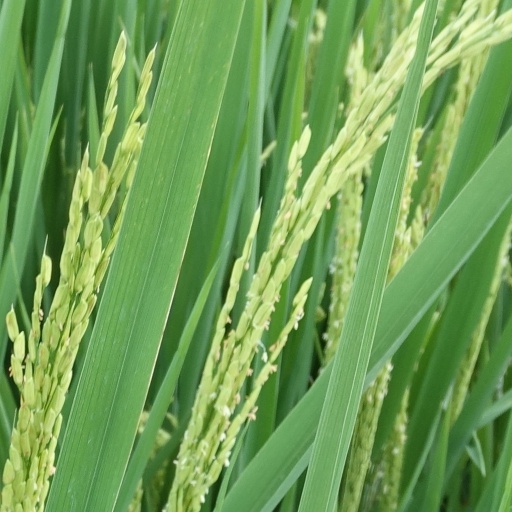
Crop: rice